Point Lobos

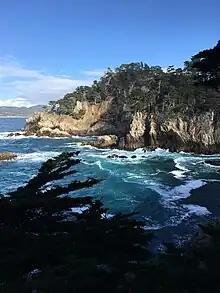
Along the Cypress Cove Trail, Point Lobos State Park

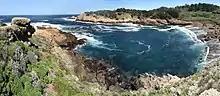

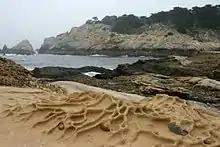
Rocky coast at low tide

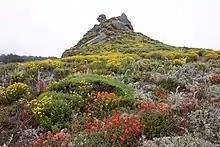
Wildflowers at Pt. Lobos, 2006

The Point Lobos area is geologically unique and contains a rich and diverse plant and animal life both on shore and in the water. Called the "greatest meeting of land and water in the world" by Australian-born landscape artist Francis McComas,